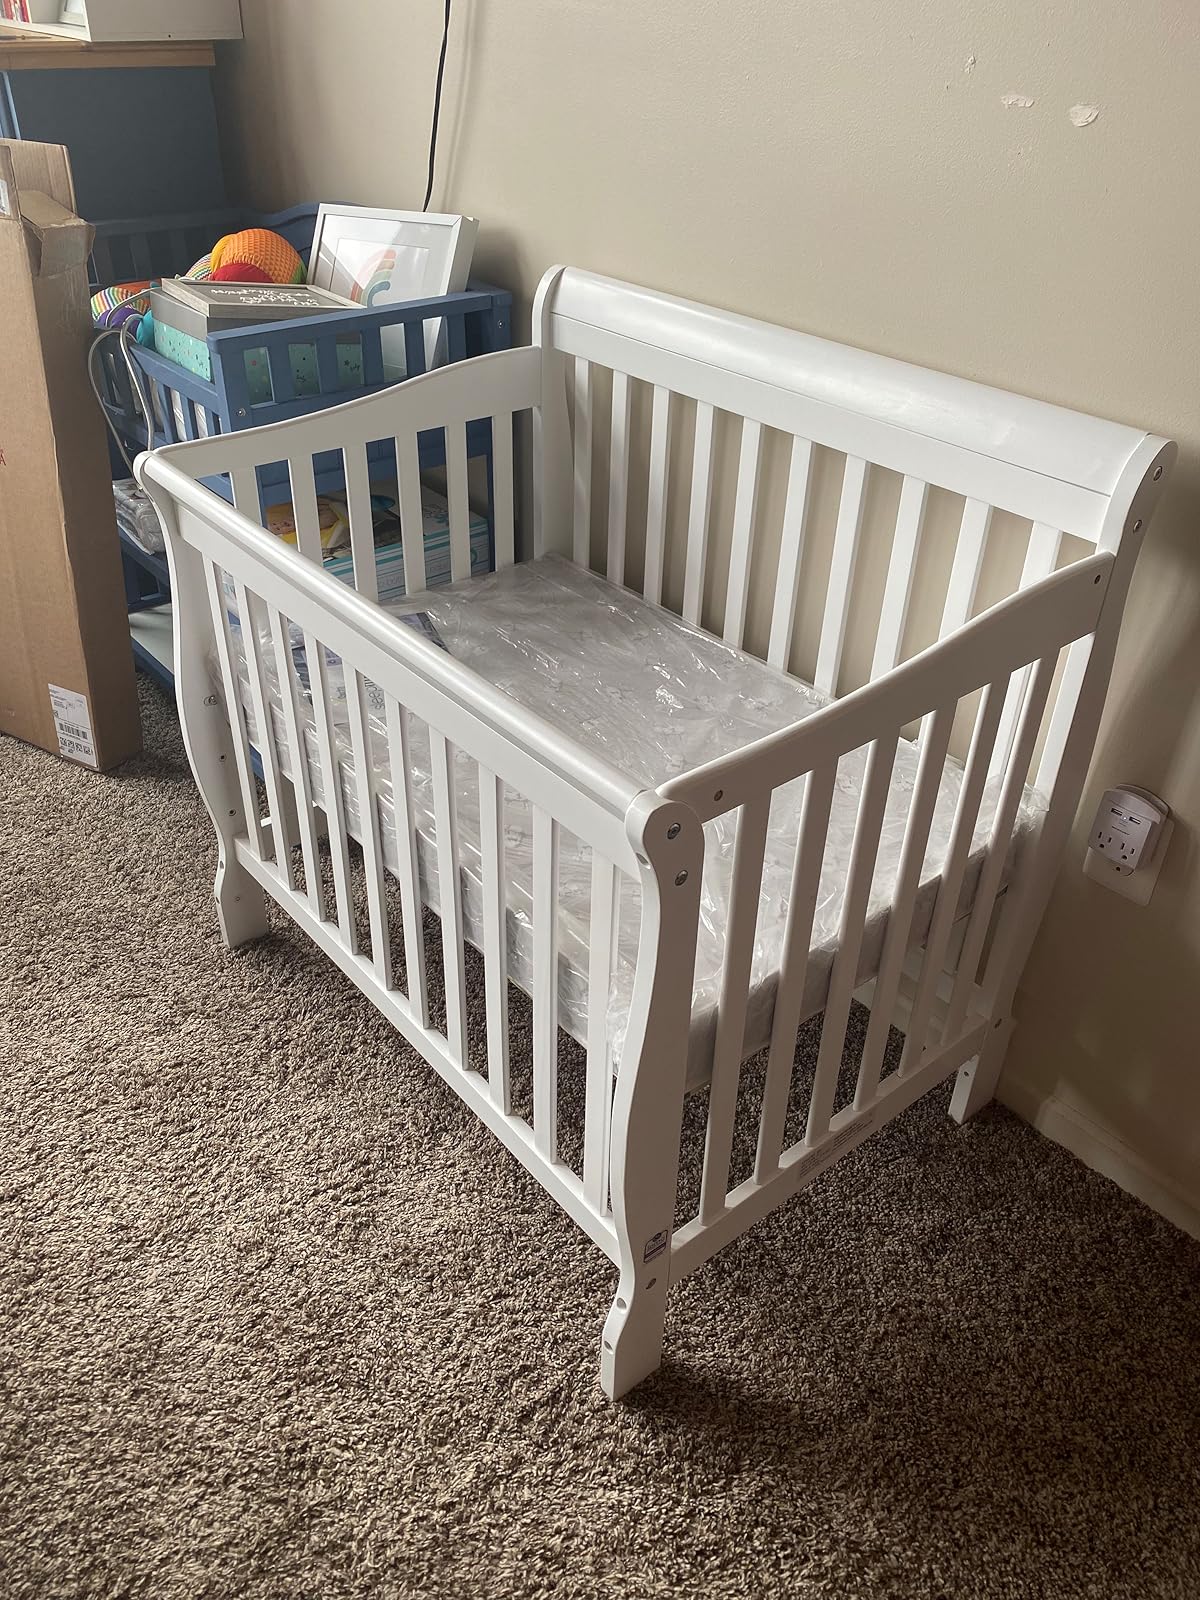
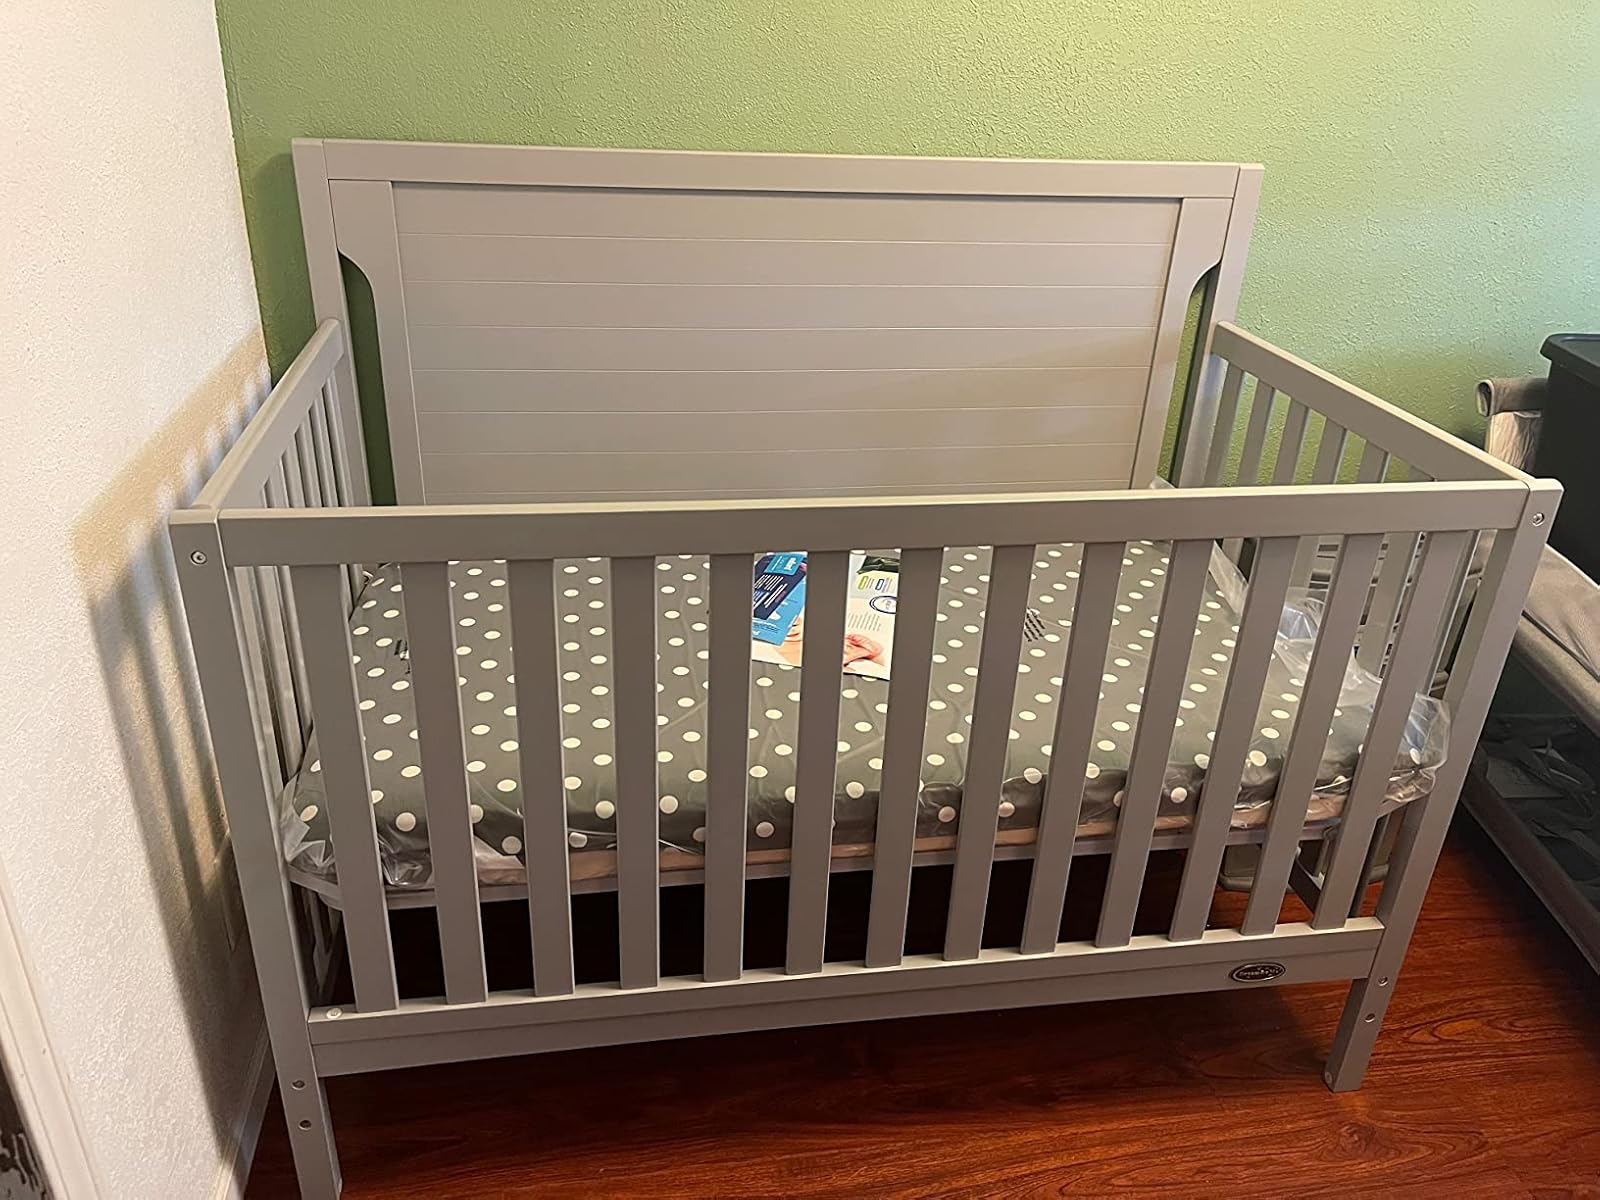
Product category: products_crib
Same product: no